Irvine Spectrum

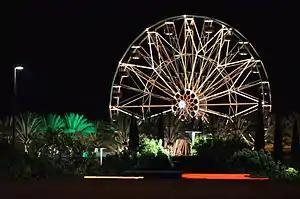
"Giant Wheel" at the Irvine Spectrum Center as seen from across I-5

Irvine Spectrum is a district in southeastern Irvine, Orange County, California, centered on the Irvine Spectrum Center shopping and lifestyle center. It is also an edge city, a concentration of business, shopping, and entertainment outside a traditional downtown, as defined by Joel Garreau in his 1991 book "Edge City: Life on the New Frontier".